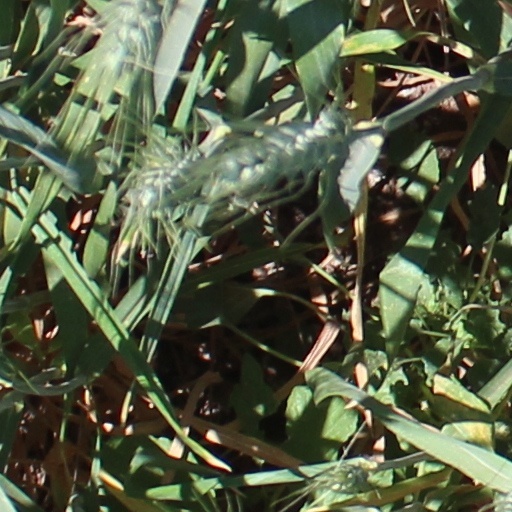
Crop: wheat